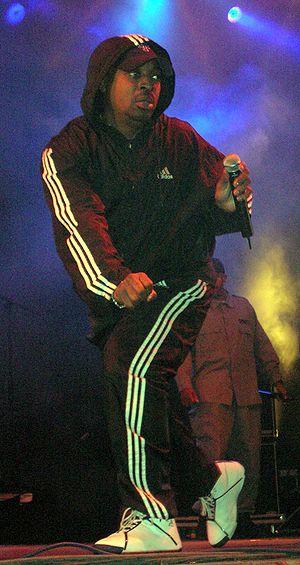
adidas est une firme allemande fondée en 1949 par Adolf Dassler, spécialisée dans la fabrication d'articles de sport, basée à Herzogenaurach en Allemagne.